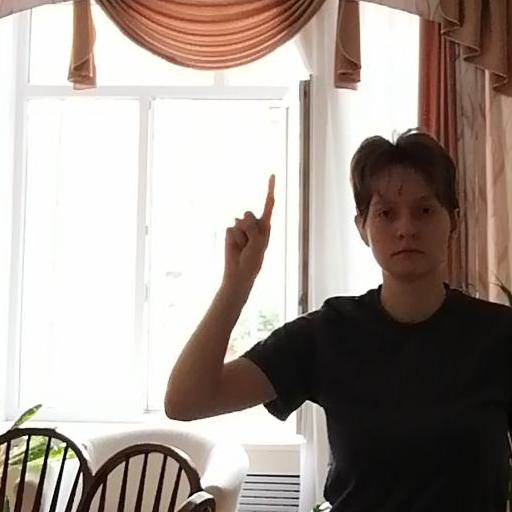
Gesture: one